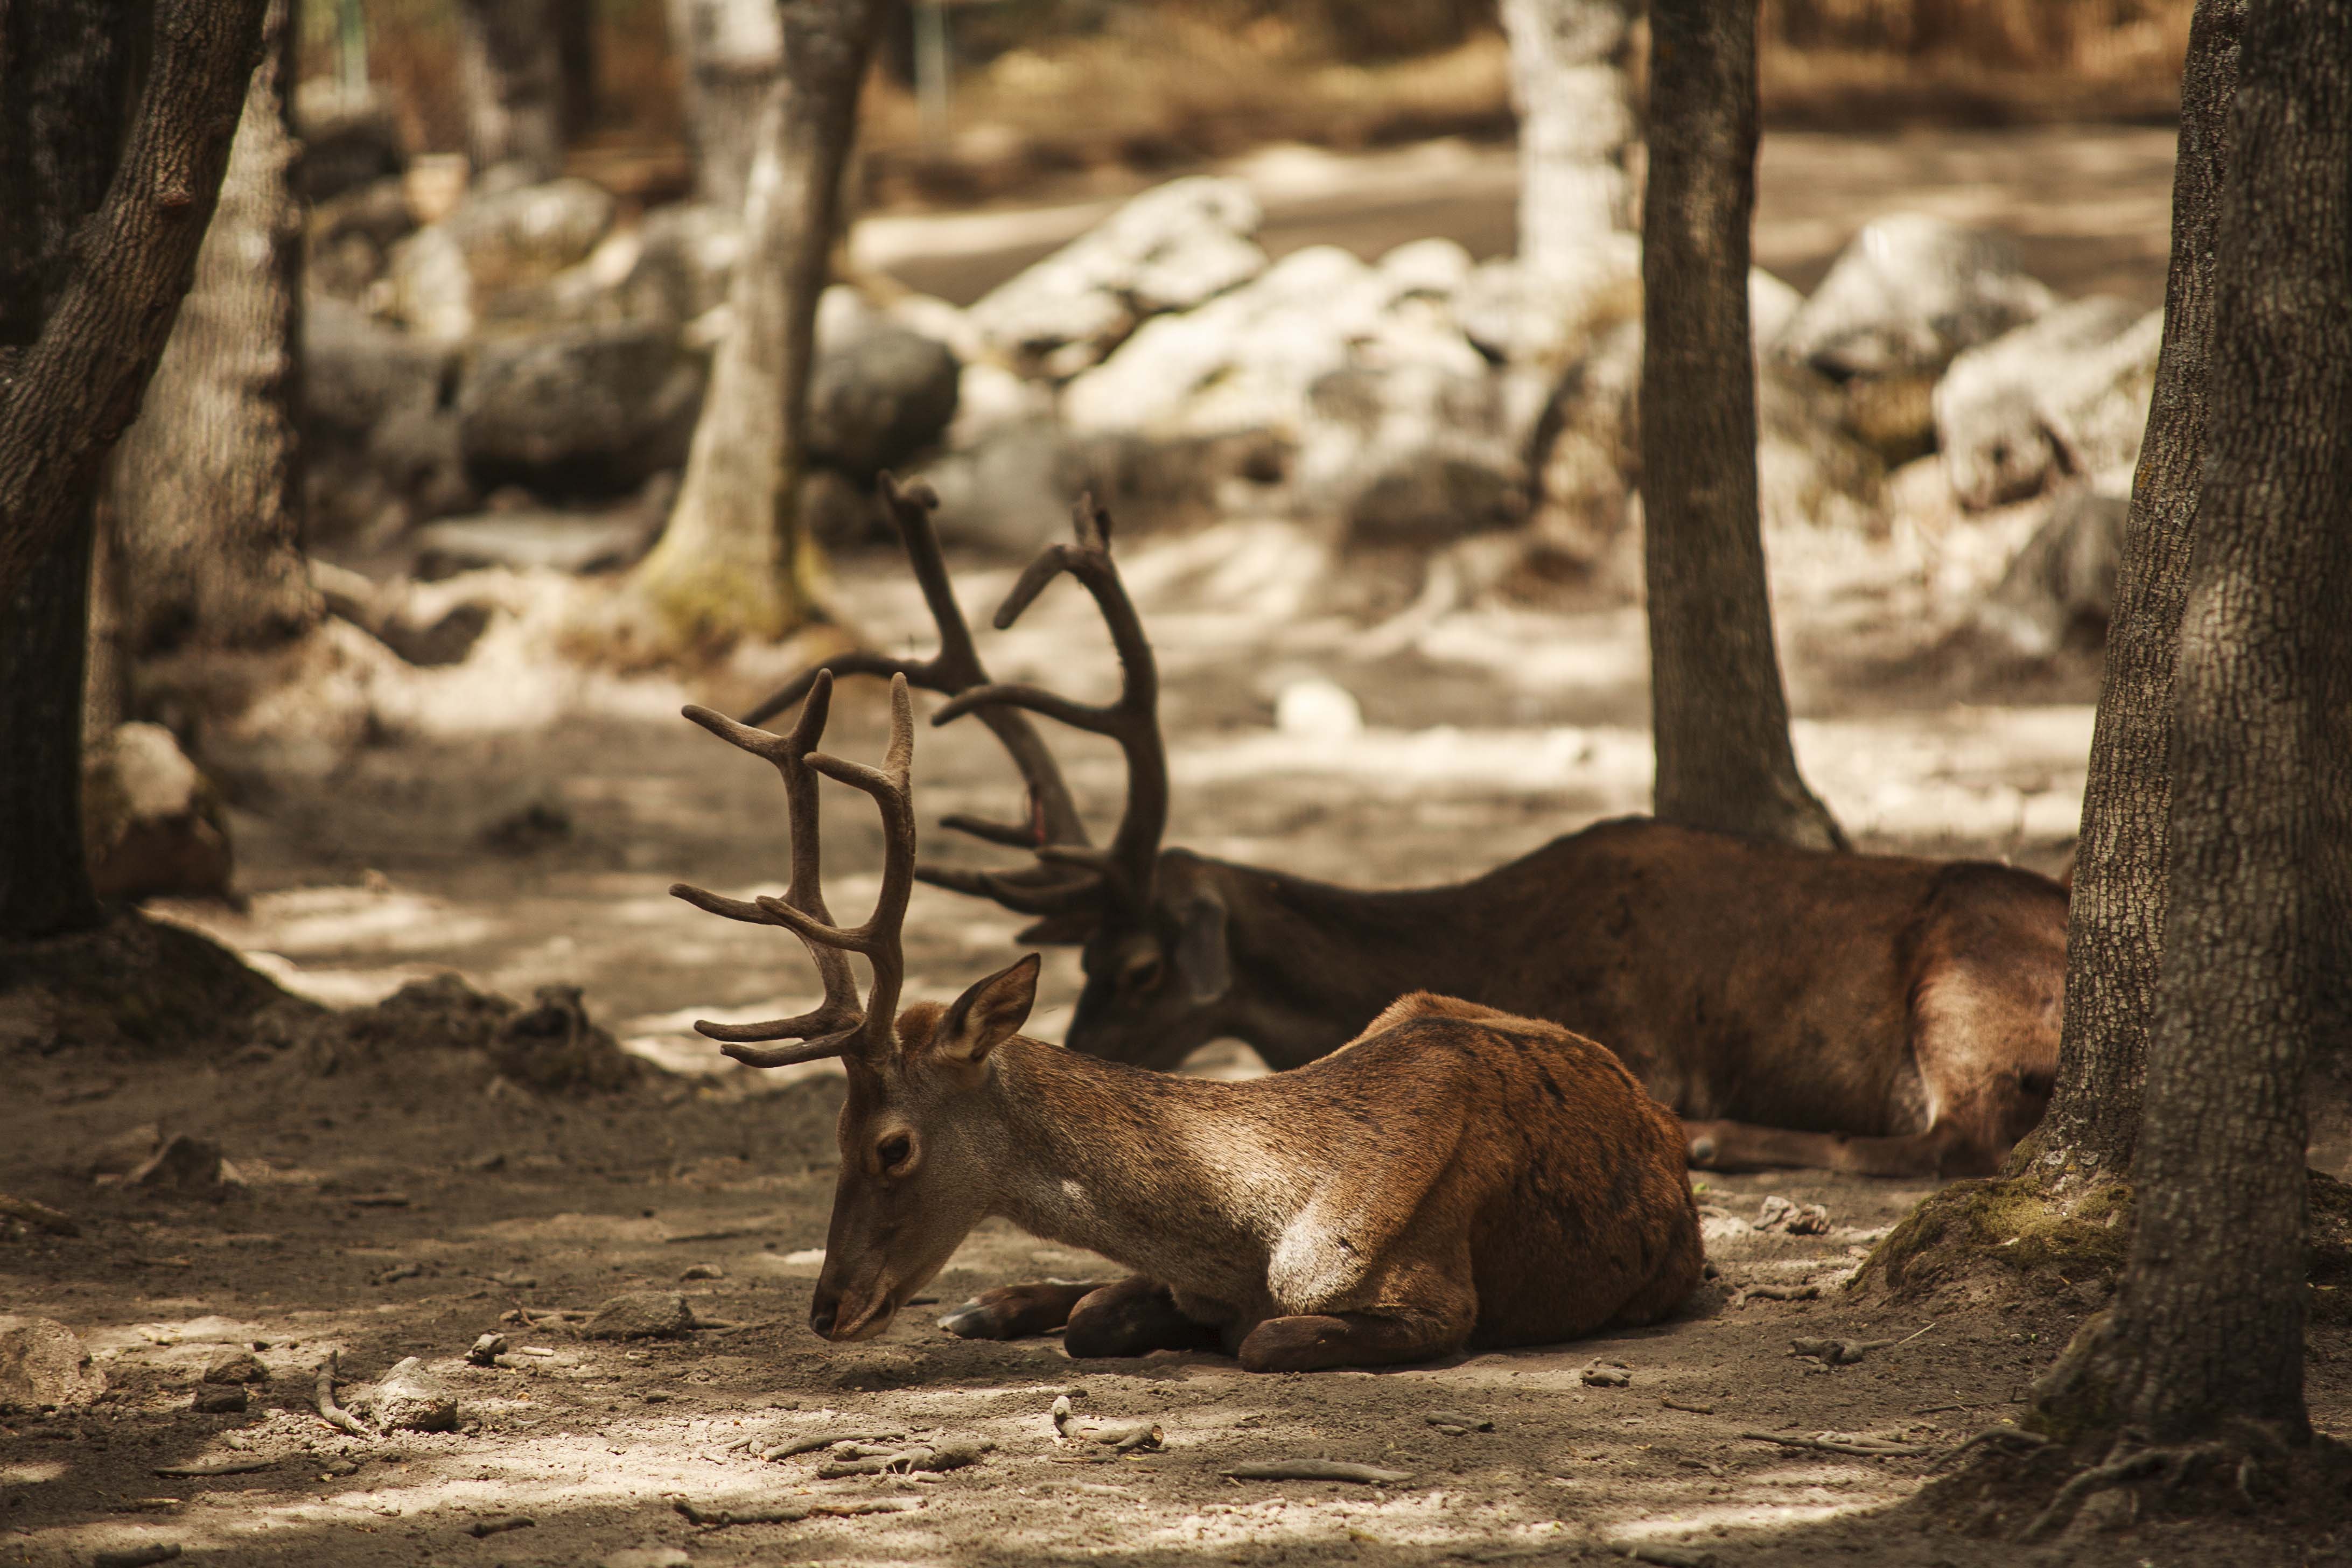
nature, wilderness, wood, recreation, wildlife, deer, zoo, mammal, fauna, dump, safari, outdoor recreation, lavirian